An-Nekhel Fortress

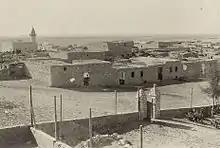
View from fort early 20th century

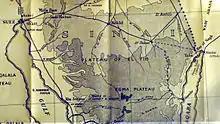
1931 map of Sinai with An-Nekhel in center, 70 miles east of Suez

A fortress was built on the site by the Circassian Mamluk sultan Al-Ashraf Qansuh al-Ghawri. A group of Christian pilgrims (including Felix Fabri) in 1483 recorded that there was a great well at an-Nekhel which was called the "Well of the Sultan" because during the pilgrimage season the Sultan employed a man with two camels to draw water all day for the pilgrims. The Frenchmen were on their way to Saint Catherine's Monastery and avoided the well due to uncertainty of the reception they might receive.